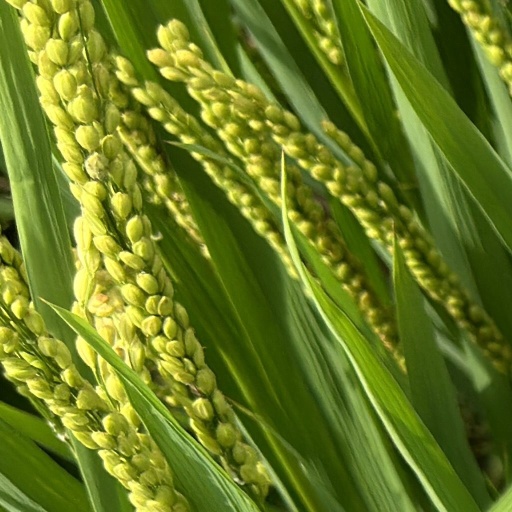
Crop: rice